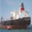
Label: ship